Brygos cup of Würzburg

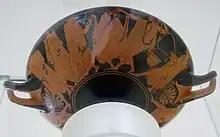
Exterior of the Brygos cup of Würzburg: Komasts on the move, barbiton player at left, aulos player at middle right

Apart from a fracture on the base of the cup, the kylix remains intact. It is a kylix, a particularly successful example of "Type B" of the more than a hundred forms of Attic pottery cups. The contours of the vessel are perfectly worked from lip to foot. On the untreated clay inside of the left handle, the potter Brygos has left his signature in dainty letters: ΒΡΥΓΟΣ ΕΠΟΙΕΣΕΝ (Brygos made this). In the scholarship it is controversial as to whether it was personally produced by the Brygos painter and the Brygos potter. The painter was identified with the notname "Brygos Painter" by John Beazley, who also argued that the potter of the Würzburg cup was one of very great ability. The cup is 14 centimetres high and has a diameter of 32.2 centimetres. It once belonged to the Feoli collection, but today is in the Martin von Wagner Museum in Würzburg, where it has the inventory number HA 428 (= L 479).